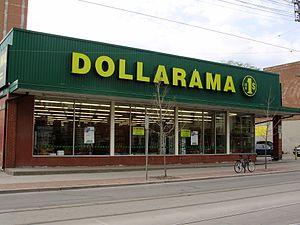
Fondé en 1992 par Larry Rossy, Dollarama est une entreprise canadienne de type magasin à prix unique. Jusqu'en 2004, cette chaine appartenait à S. Rossy inc. propriétaire des magasins Rossy. Ensuite, Bain Capital LLC acquiert la majorité des actions de l’entreprise.